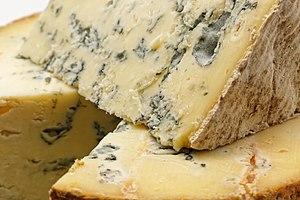
La fourme de Montbrison est un fromage de lait de vache, à pâte persillée.